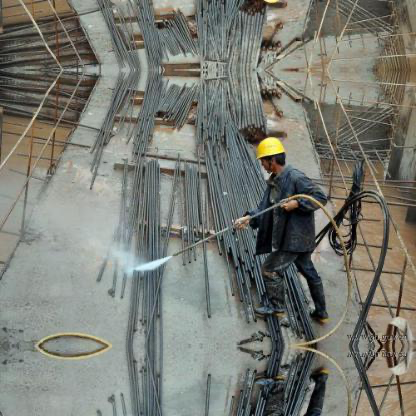
Objects in the image:
label: helmet